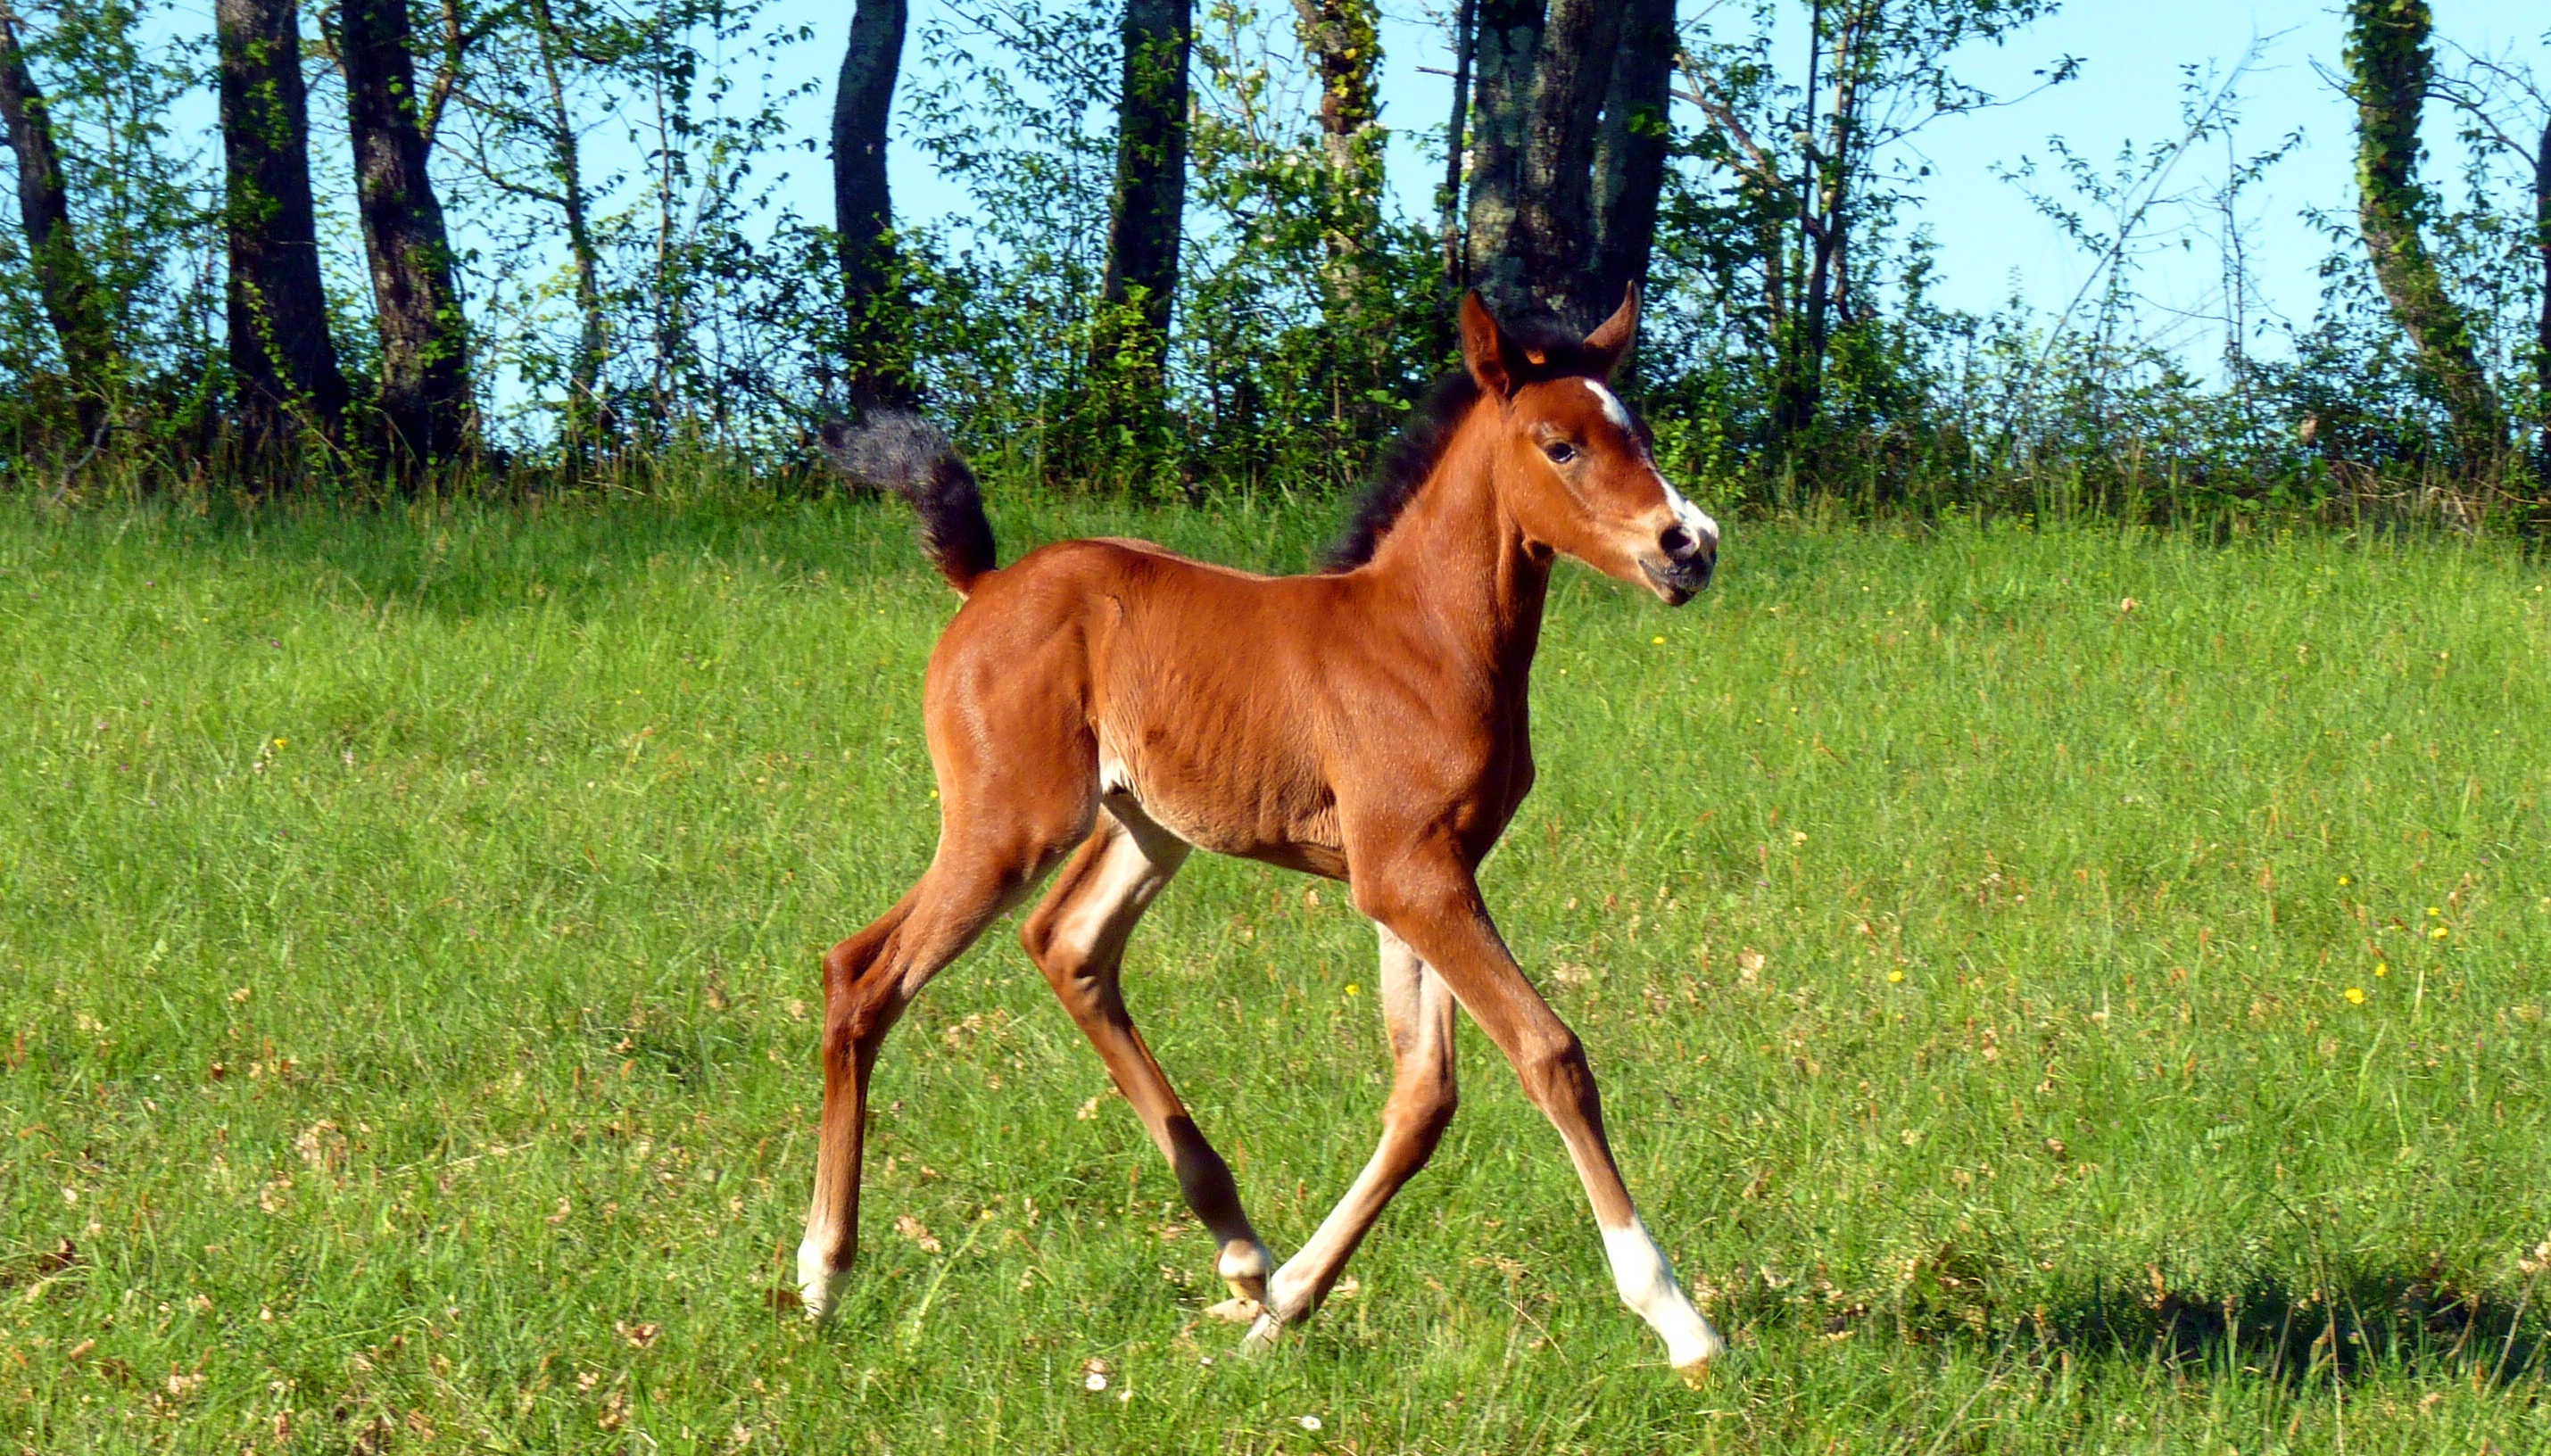
field, meadow, prairie, pasture, grazing, horse, mammal, stallion, mane, fauna, equine, grassland, vertebrate, mare, pure arab blood, pre, foal, breeding horses, colt, petit, filly, white tailed deer, pack animal, horse like mammal, mustang horse